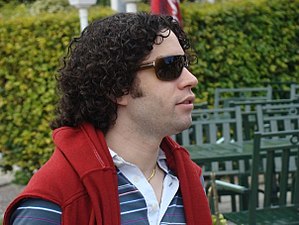
Gustavo Dudamel
Gustavo Dudamel i 2008.
Gustavo Adolfo Dudamel Ramírez er en venezuelansk dirigent og violinist. Han er leder af Orquesta Sinfónica Simón Bolívar og Los Angeles Philharmonic.